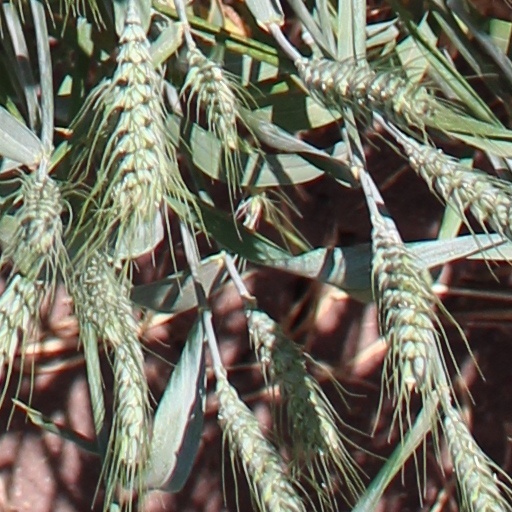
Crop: wheat